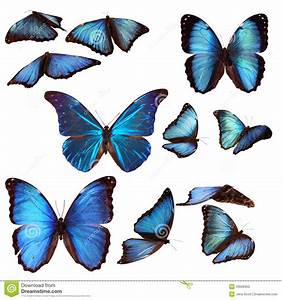
Label: farfalla